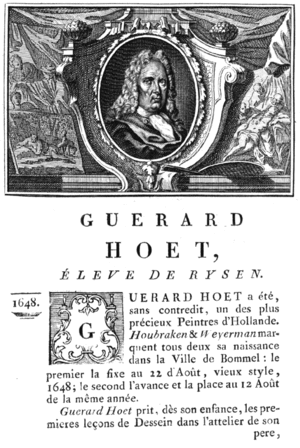
La vie des peintres flamands, allemands et hollandois, avec des portraits gravés en taille-douce, une indication de leurs principaux ouvrages, &amp